Mumbai-Pune-Mumbai

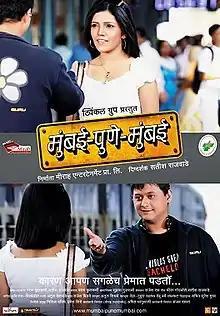
Theatrical release poster

Mumbai-Pune-Mumbai is a 2010 Indian Marathi-language romance film directed and co-written by Satish Rajwade. The film was released in Maharashtra on 11 June 2010 and stars Swapnil Joshi and Mukta Barve as the only two unnamed characters from different cities of Pune and Mumbai, respectively, and the film is about how their competitive spirits bring them together. The film was critically and commercially successful at the box office and is the first installment of the "Mumbai-Pune-Mumbai" film series before its two sequels titled "Mumbai-Pune-Mumbai 2" (2015) and "Mumbai-Pune-Mumbai 3" (2018). The film was remade in Hindi in 2014 as "Mumbai Delhi Mumbai", in Kannada as "Pyarge Aagbittaite", in Telugu as "Made in Vizag" and in Punjabi as "Chandigarh Amritsar Chandigarh". In Gujarati, it is remade as "Taari Saathe".